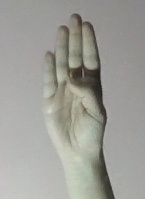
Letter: kaaf